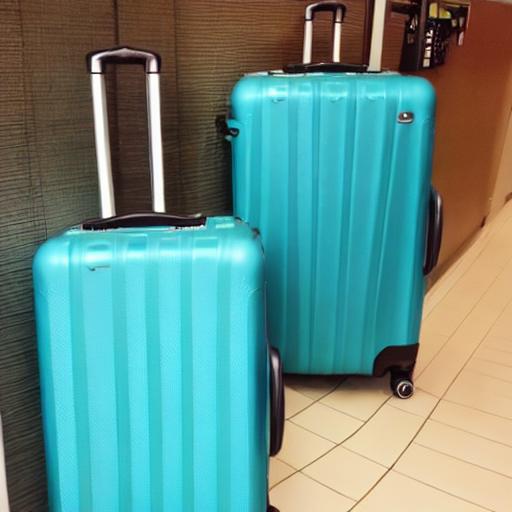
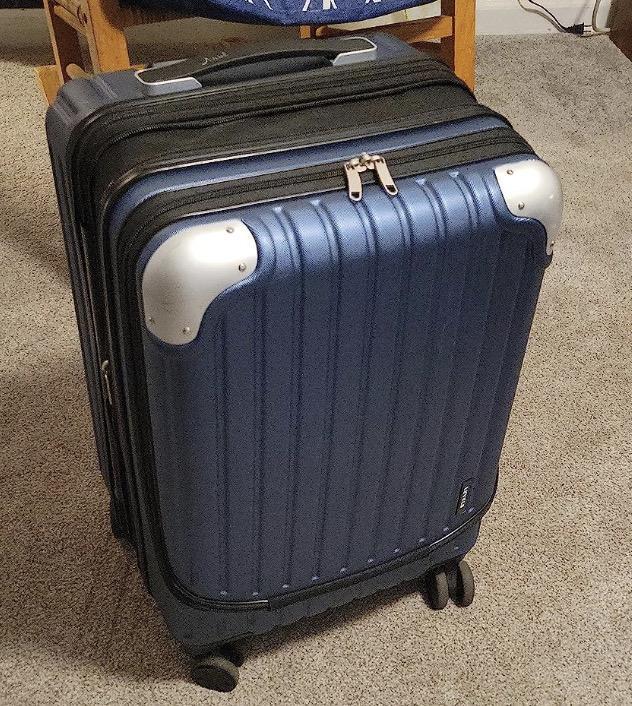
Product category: items_tea
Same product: no